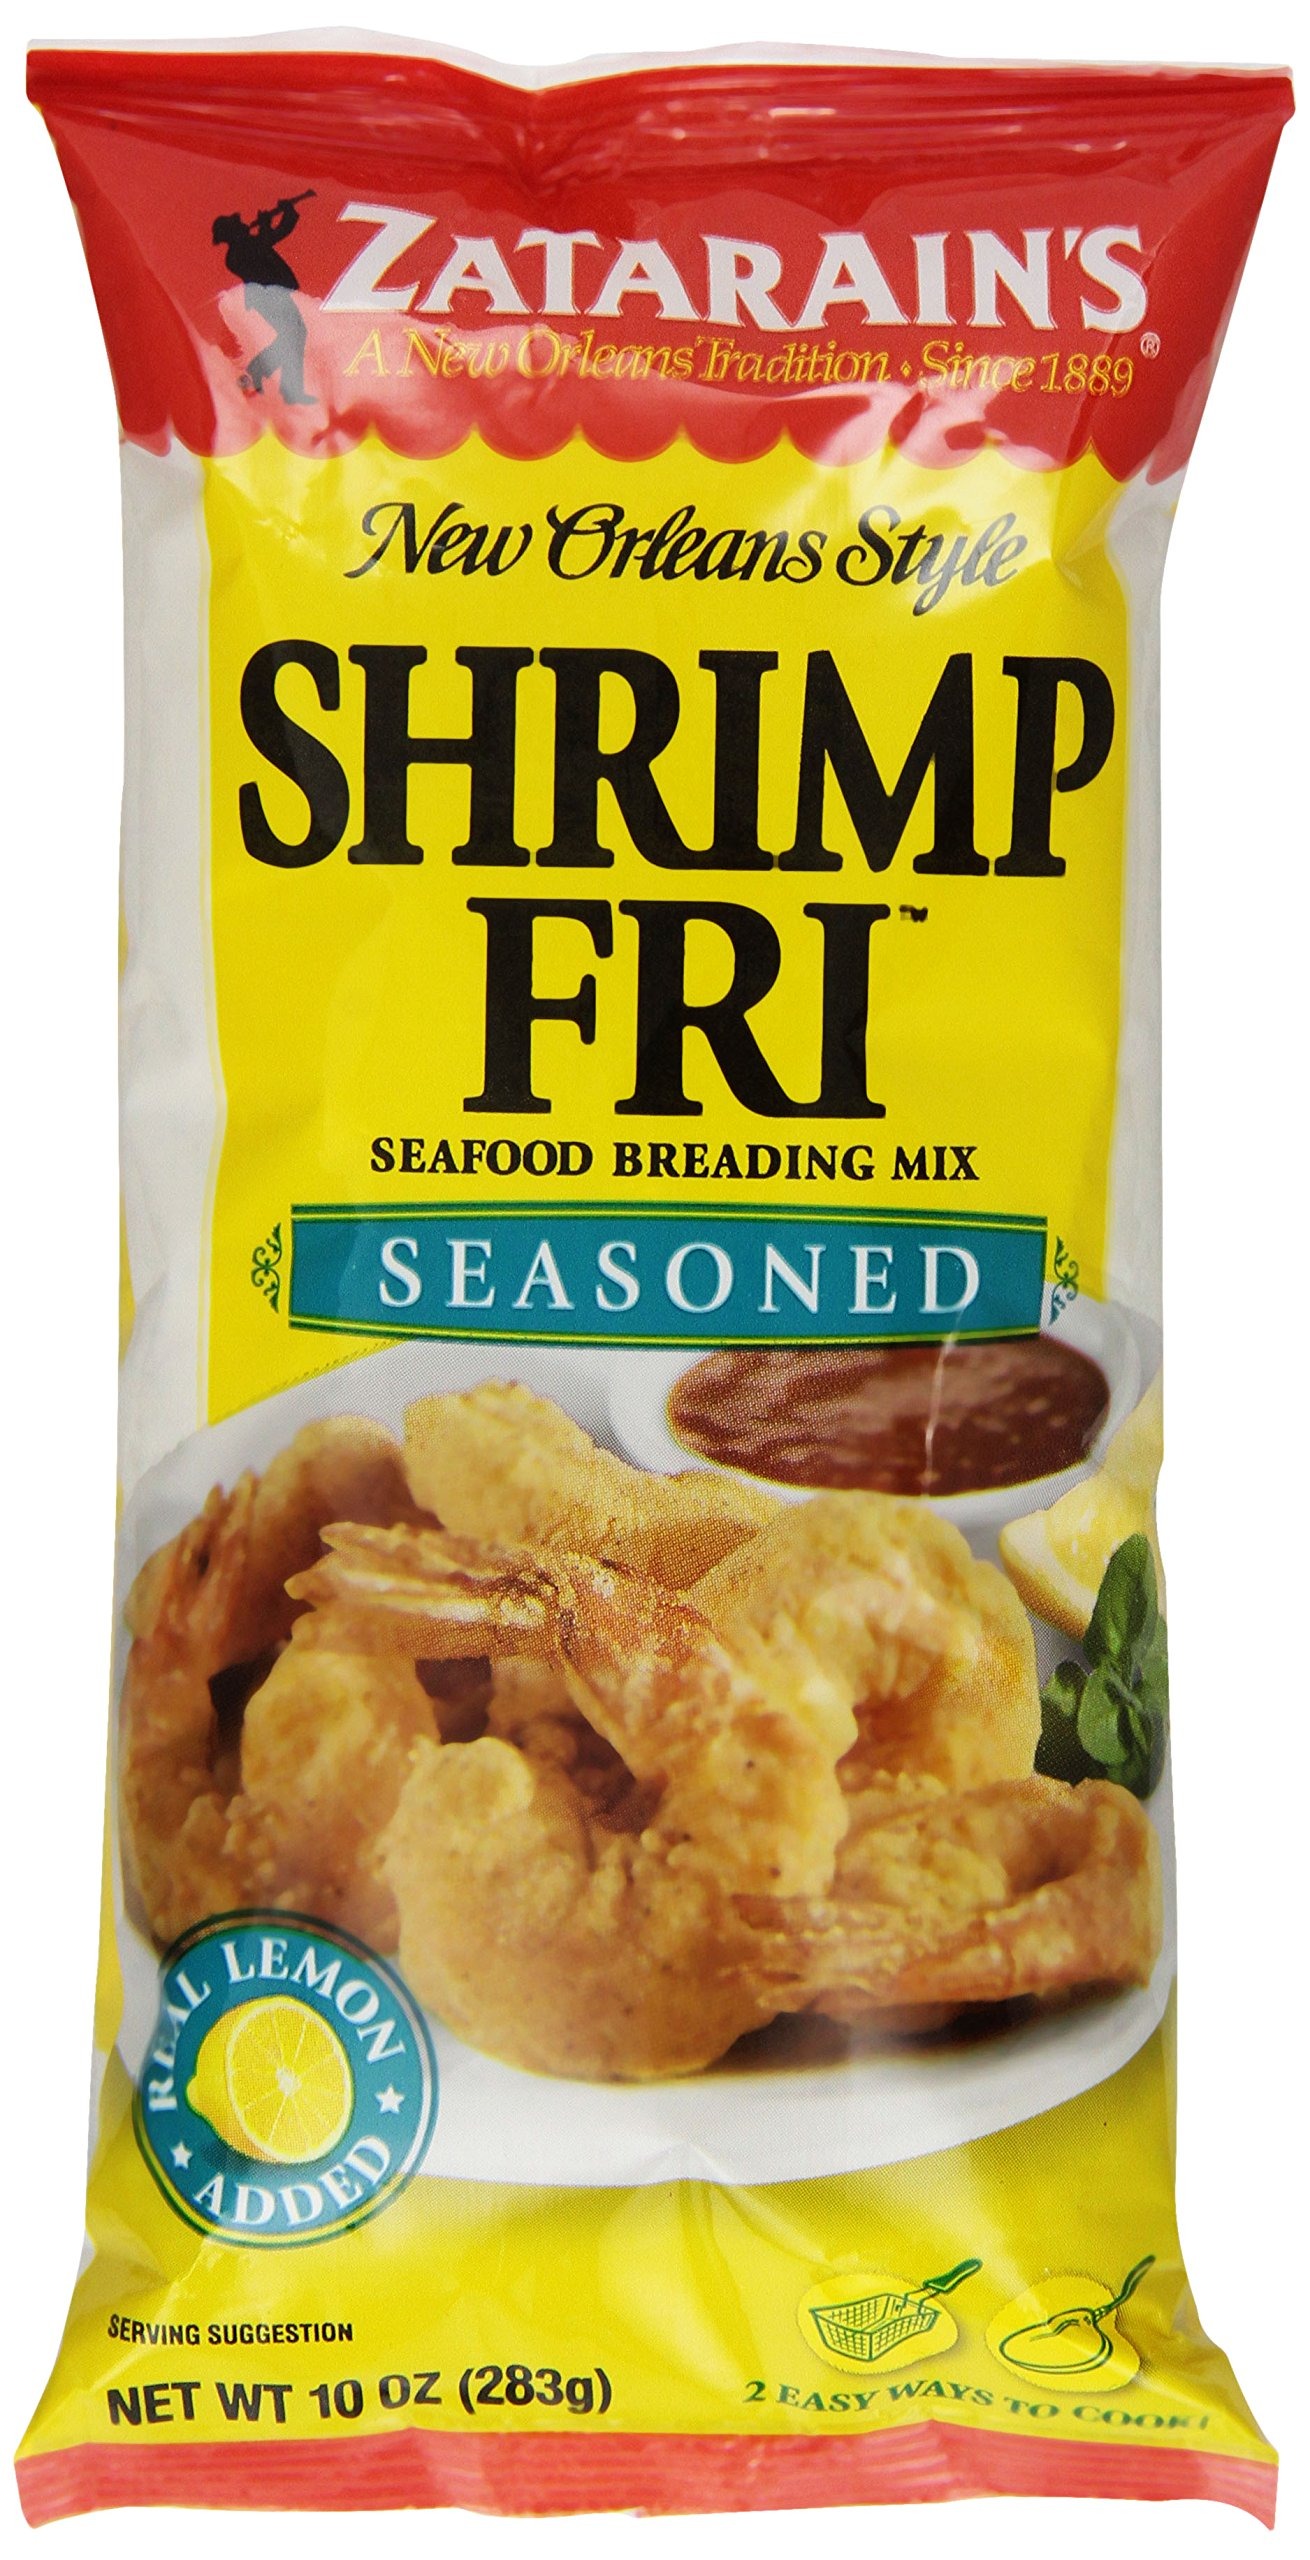
Item Name: Zatarain's Shrimp Fry, Seasoning, 1-Ounce (Pack of 12)
Bullet Point 1: Can be prepared in a pan, fryer or oven
Bullet Point 2: Perfect to jazz up fish or vegetables
Bullet Point 3: Delivers light, corn-based coating
Value: 120.0
Unit: Ounce

Price: 32.985